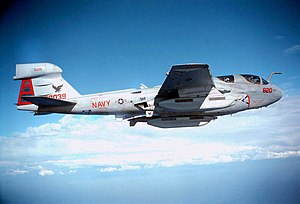
Northrop Grumman EA-6B Prowler / Større uheld
En EA-6B patruljerer over Bosnien og Herzegovina i 1995.
Northrop Grumman EA-6B Prowler er et tomotors fly designet til taktisk elektronisk krigsførelse, primært elektronisk angreb. Flyet er baseret på A-6 Intruder-flystellet.